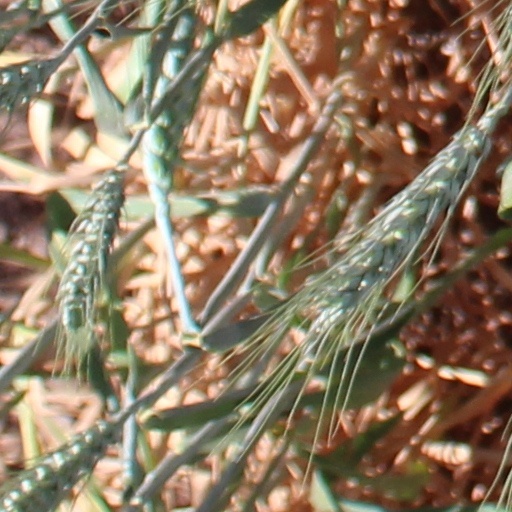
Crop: wheat